William H. Lewis

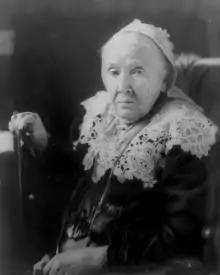
Lewis was a speaker at Boston's memorial for famed abolitionist Julia Ward Howe.

In 1911, Lewis was among the first African Americans to be admitted to the American Bar Association (ABA). In September 1911, Lewis faced a campaign for his ouster from the ABA. Though there was no racial restriction in the organization's charter, some members threatened to resign if Lewis stayed. When Lewis's name had been submitted with others by the Massachusetts Bar Association, his race had not been disclosed. The Southern white delegates said they did not know Lewis was a negro until he entered the convention hall. Lewis refused to resign.